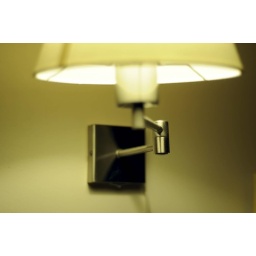
68x365x2009: lamp over my bed